Zénith de Lille

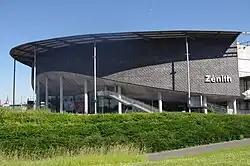
Zénith de Lille from the outside.

The Zénith de Lille (originally Zénith Arena) is a multi-purpose indoor arena in Lille, France. Its ability to seat up to 7,000 people makes it one of the largest venues in Lille. The closest métro station is "Lille Grand Palais".